Finchley

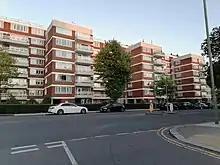
Apartments in Finchley (Church End)

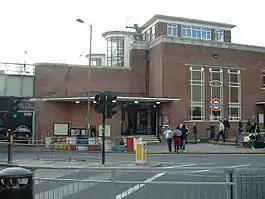
East Finchley tube station

Finchley is on a plateau, 90 metres (300 ft) above sea level north of Charing Cross and south of Barnet. To the west is the Dollis valley formed by Dollis Brook the natural western boundary of Finchley. Mutton Brook forms the southern boundary, joining the Dollis Brook to become the River Brent.